New York State Department of Corrections and Community Supervision

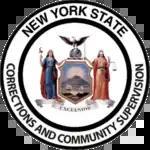

The growth continued in another way through the 1980s. A huge prison construction initiative took the form of "cookie-cutter" facilities, fifteen different medium-security installations such as Washington Correctional Facility in 1985, built with the same blueprints, the same dorms and mess halls, as Franklin, Mohawk, Bare Hill, etc. Many of the 15 opened in 1988. Two of these, Riverview and Cape Vincent, were initially funded and owned by New York City to shuttle city prisoners by air, as a way to address the city's jail overpopulation crisis.